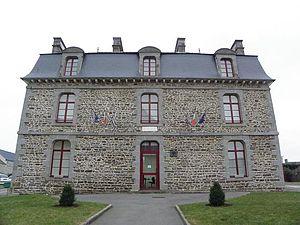
Mairie de La Boussac (35).
La Boussac est une commune française située dans le département d'Ille-et-Vilaine en Région Bretagne, peuplée de 1 181 habitants.